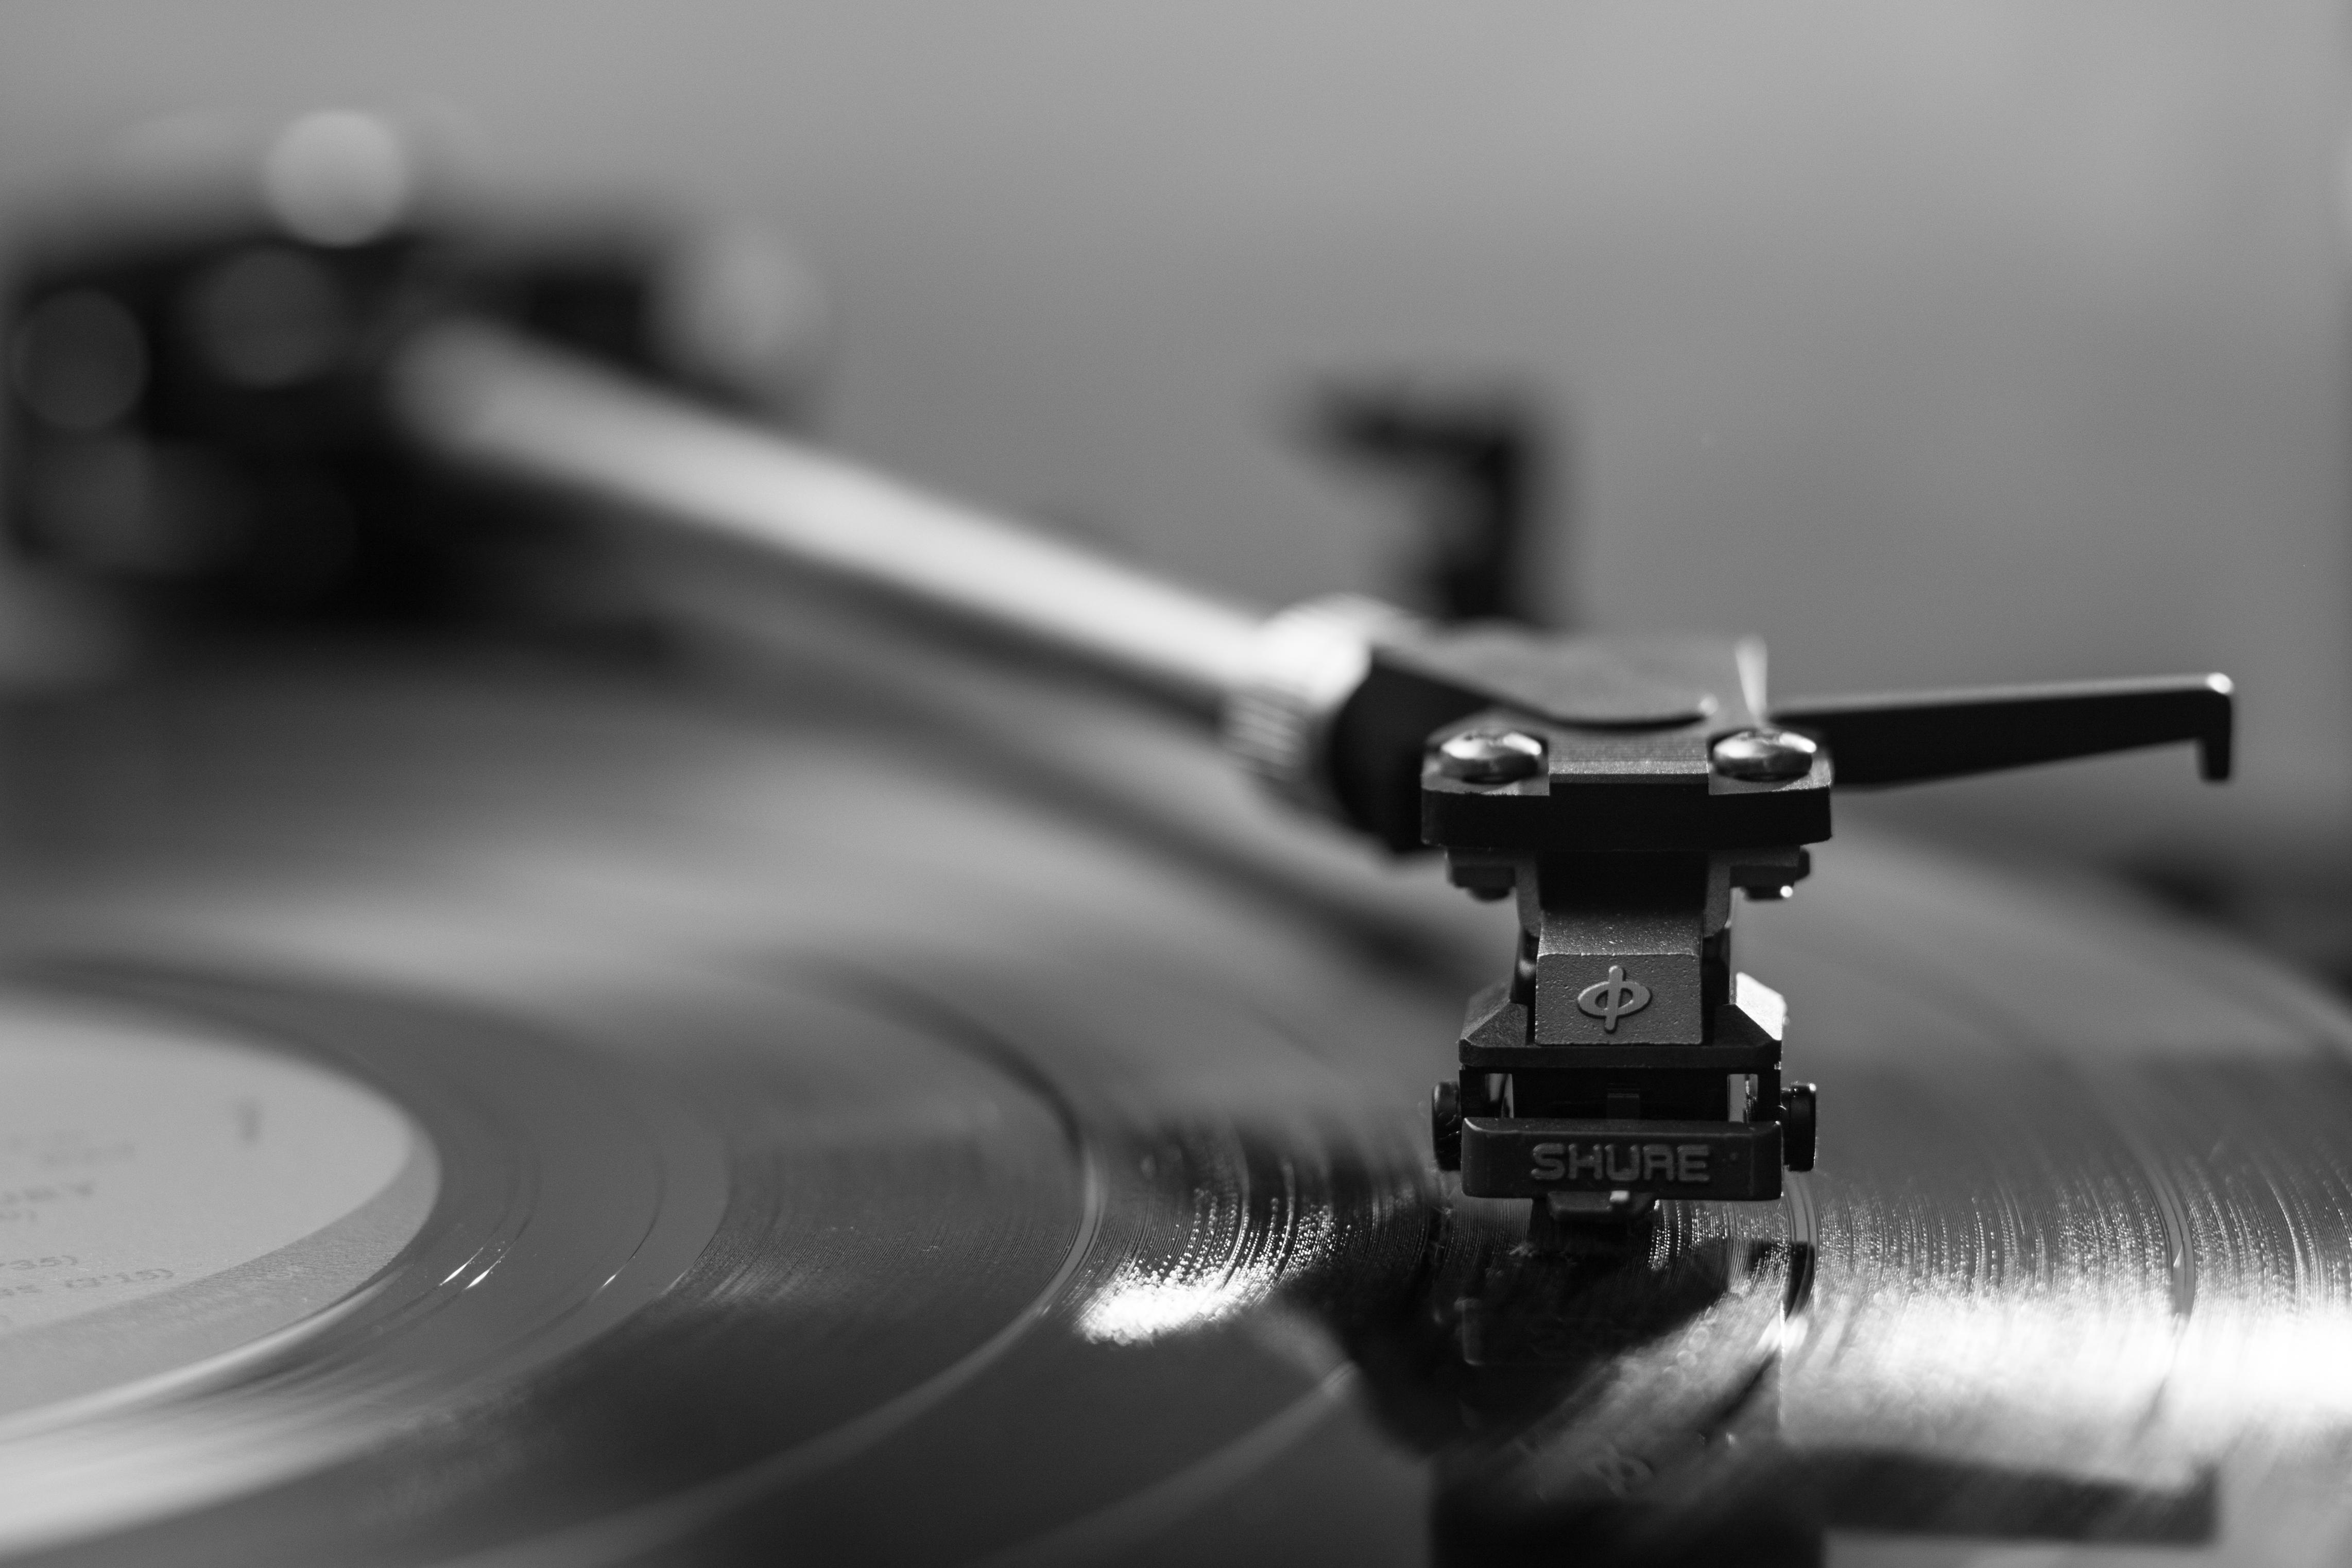
record, music, vinyl, turntable, black and white, technology, photography, vintage, plastic, reflection, gadget, black, monochrome, stylus, record player, close up, brand, mono, sound, data, macro photography, monochrome photography, phonograph record